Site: brandenburg
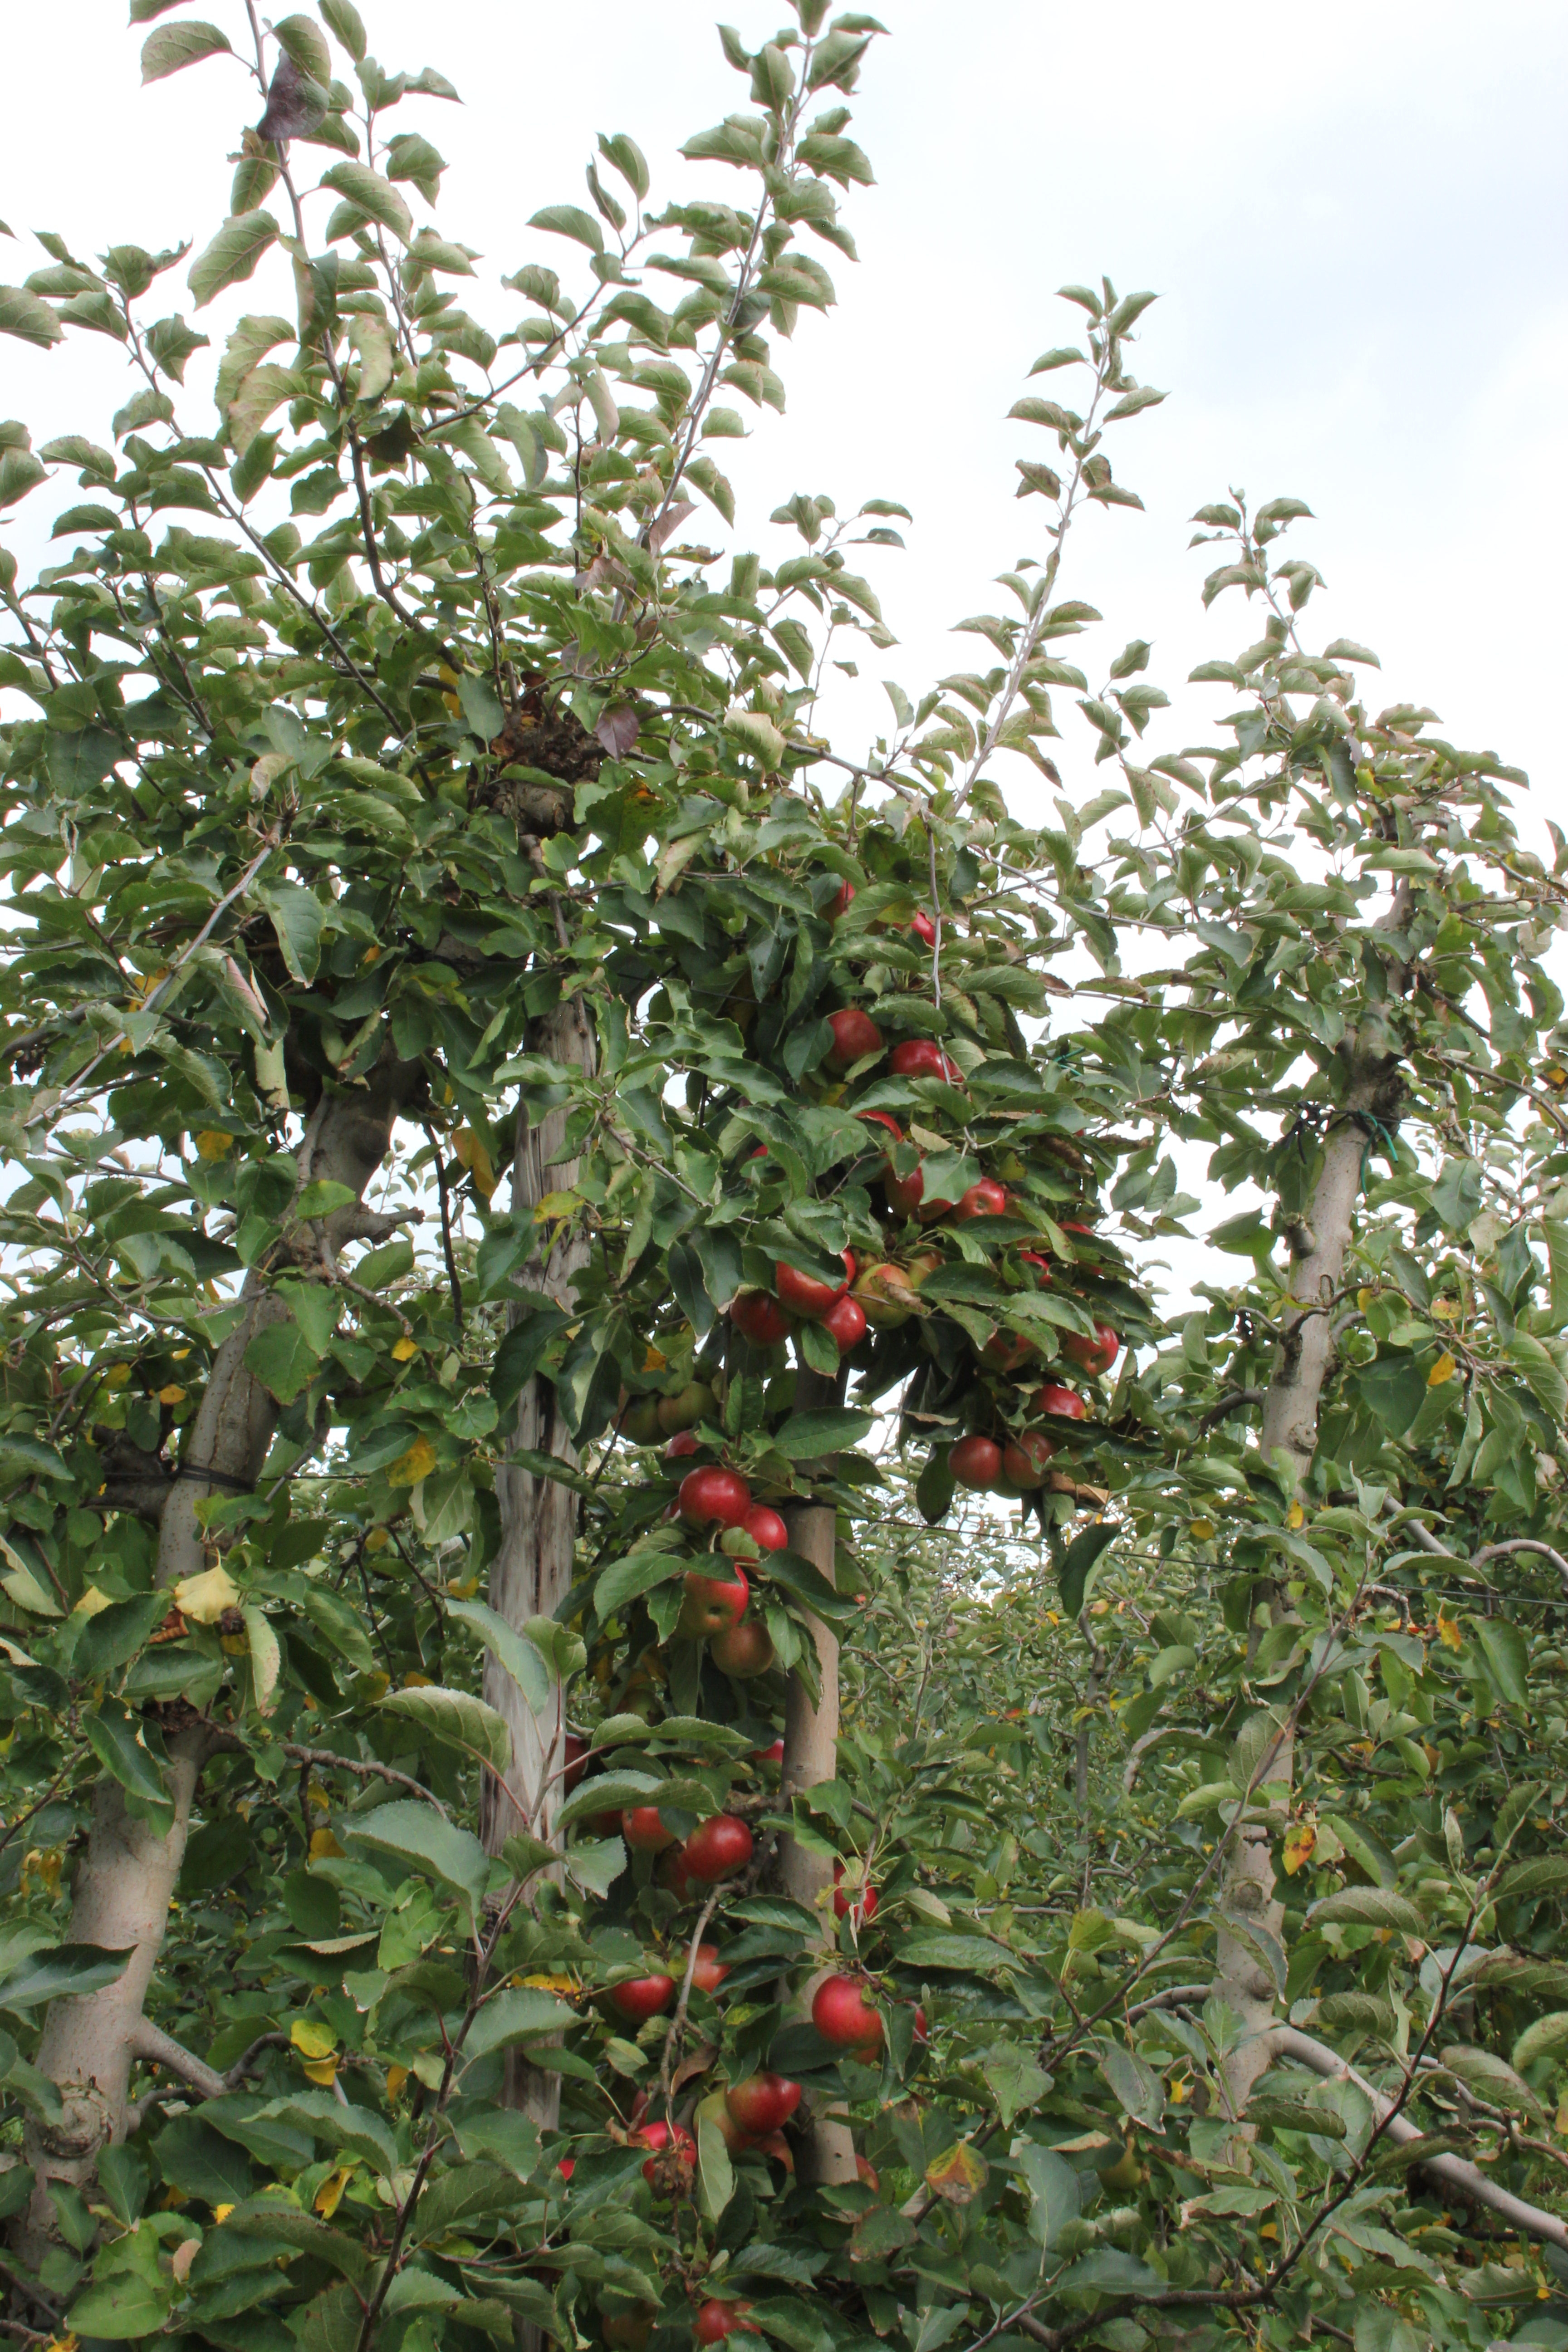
Growth stage (BBCH 91): Senescence, beginning of dormancy